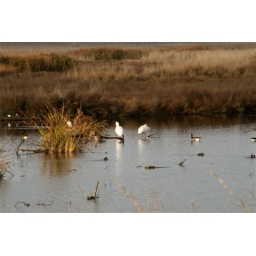
Baylands blurry birds up closer in water